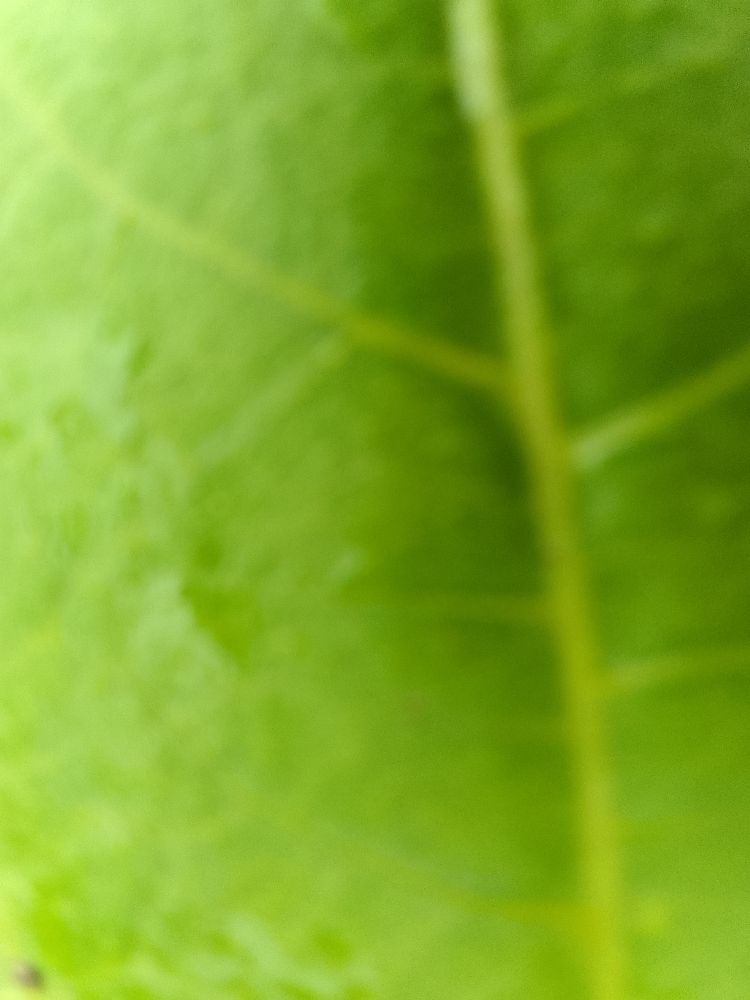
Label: healthy